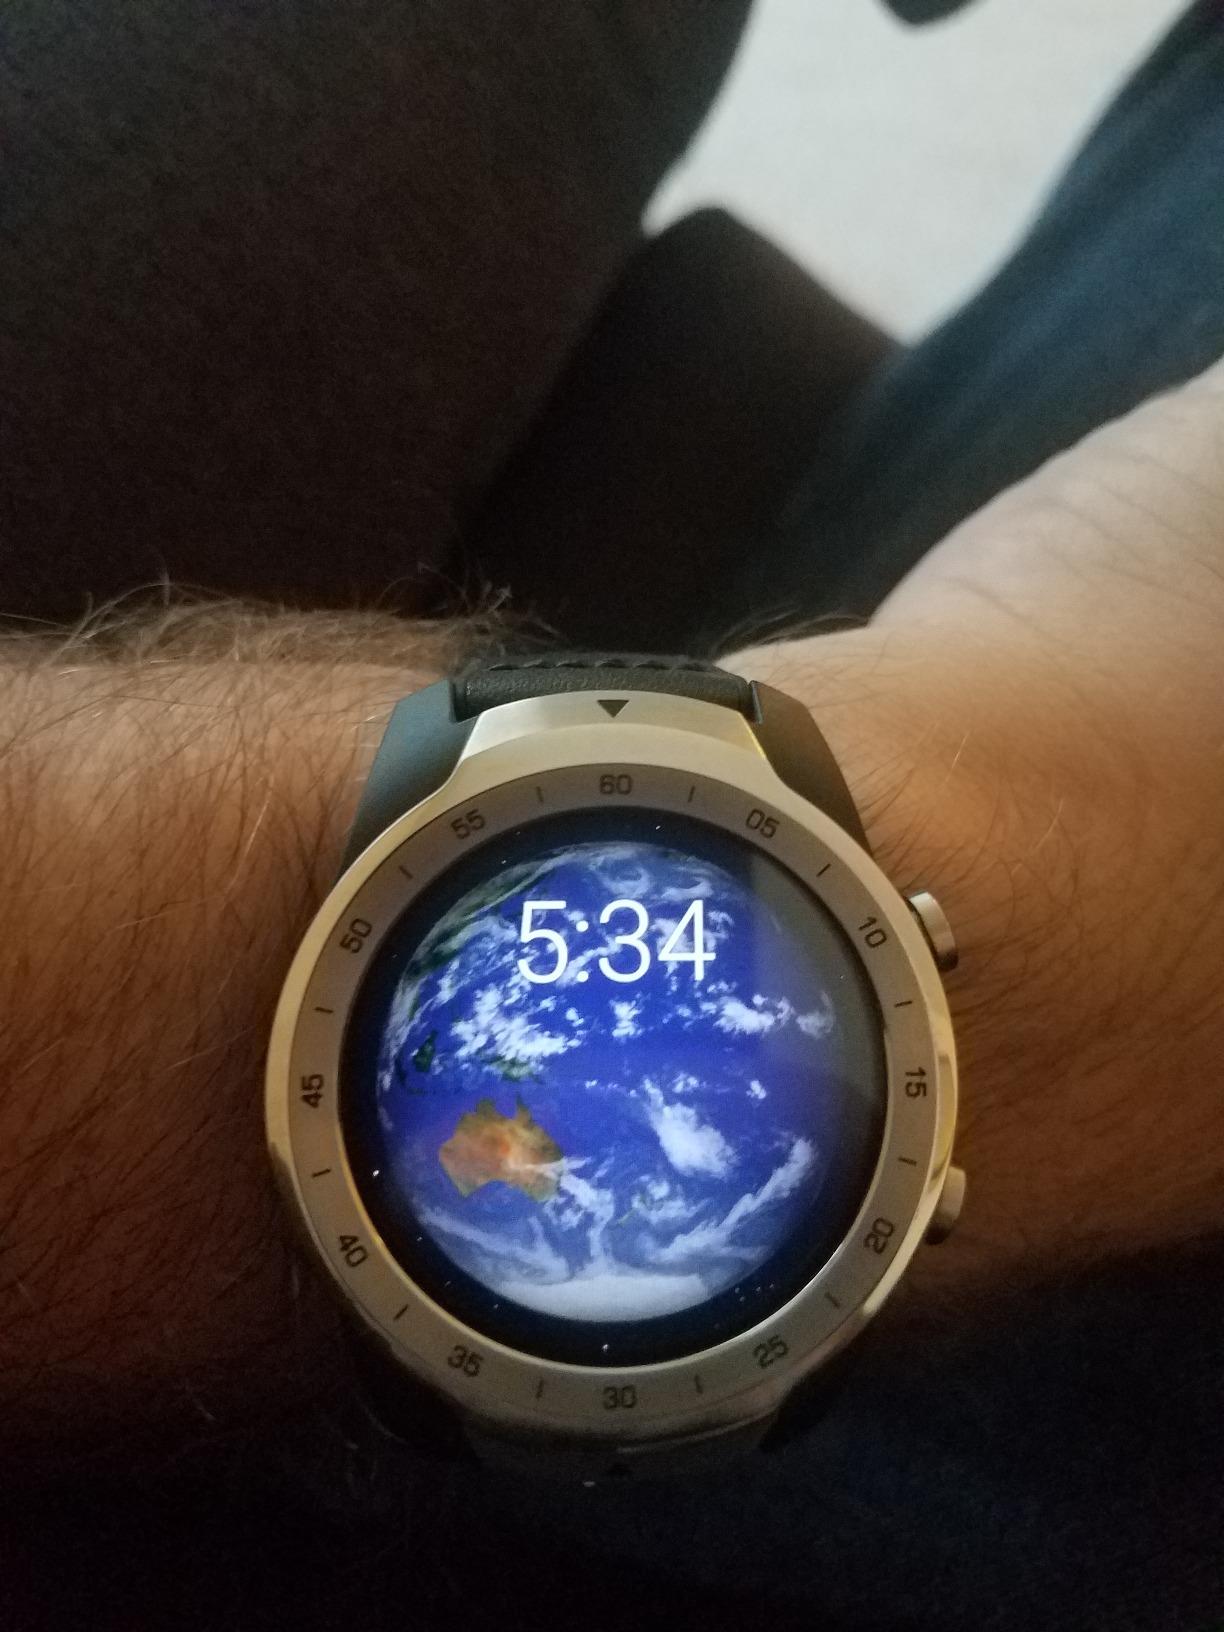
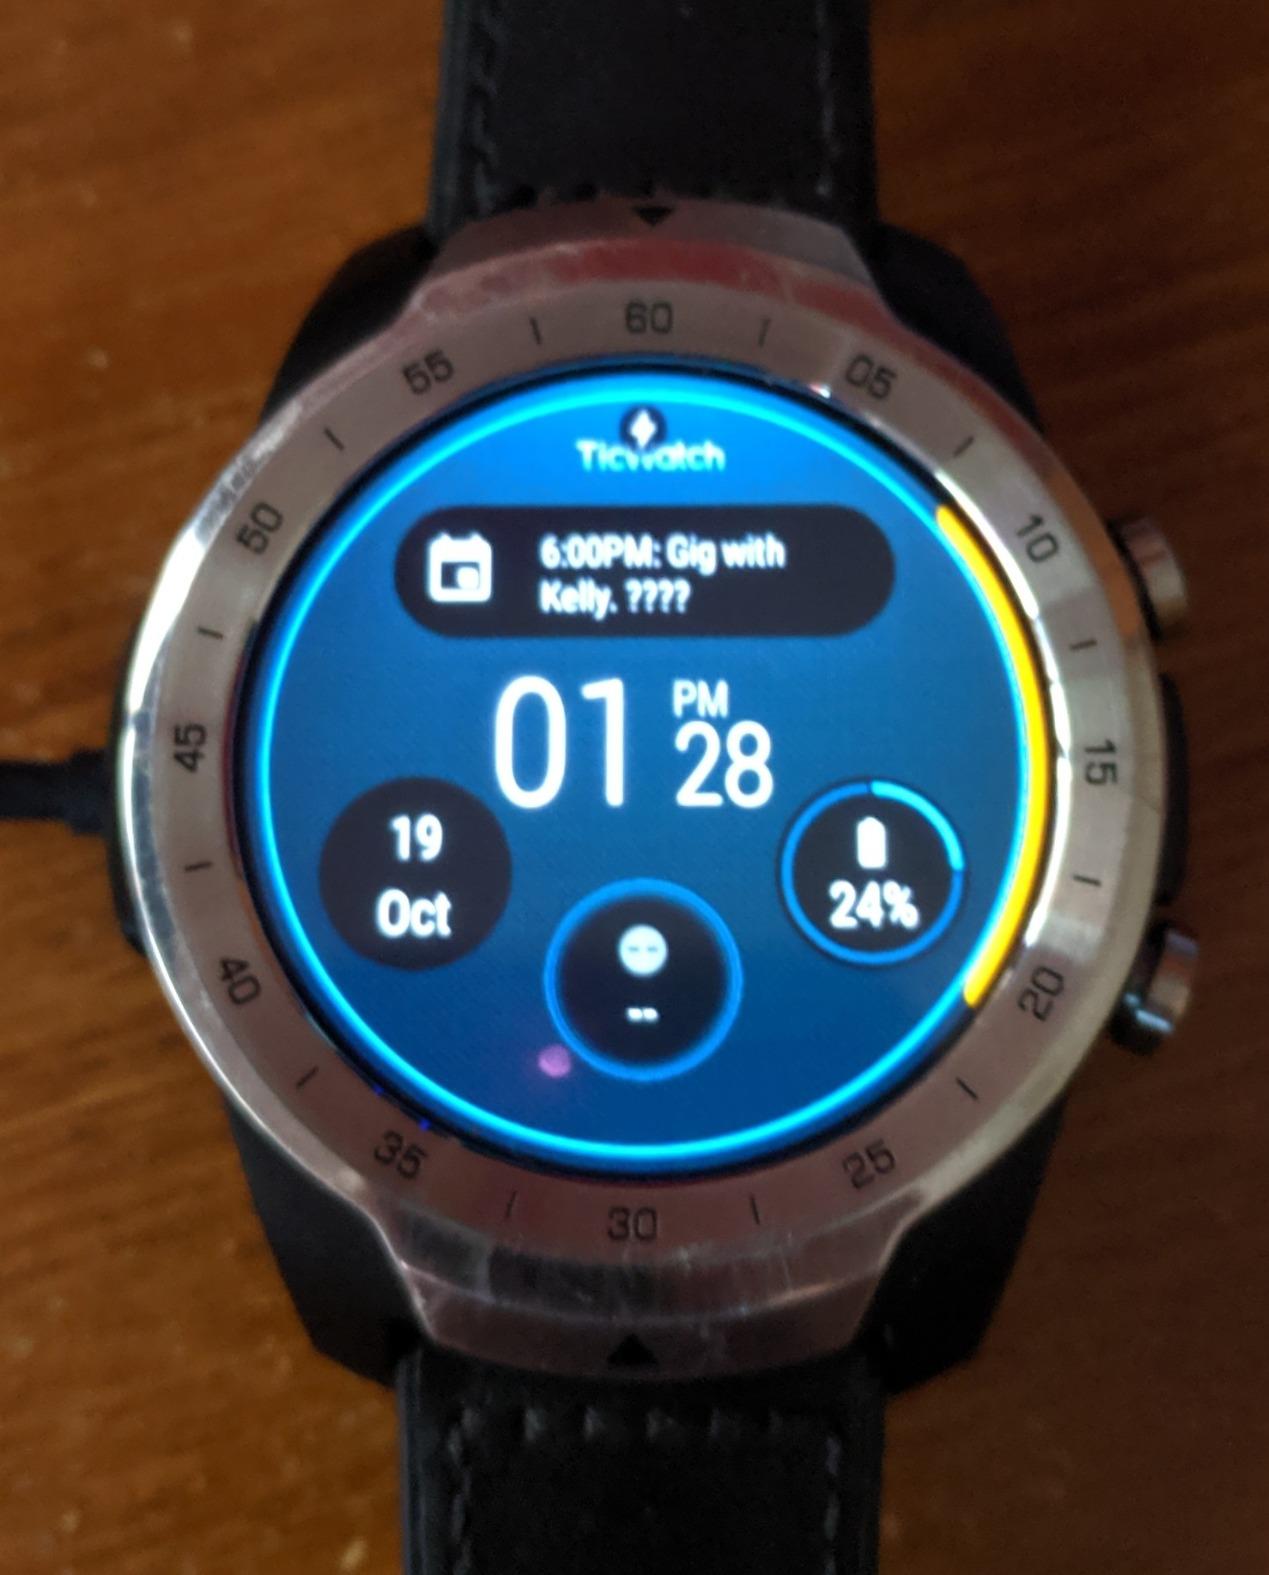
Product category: smartwatch
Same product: yes